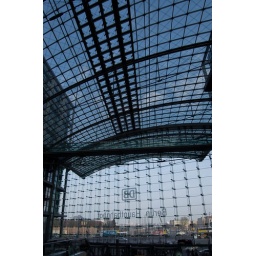
under the blue sky :P